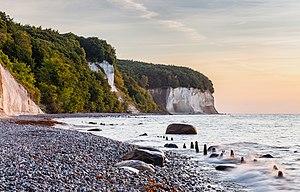
Aube dans le parc national de Jasmund, l'île de Rügen dans le land allemand de Mecklembourg-Poméranie occidentale. Español: Amanecer en el Parque Nacional de Jasmund, isla Rügen, Mecklemburgo-Pomerania Occidental, Alemania. ქართული: იასმუნდის ეროვნული პარკი.